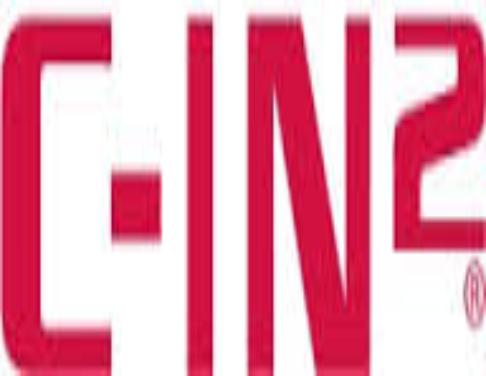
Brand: C-IN2
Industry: Clothes